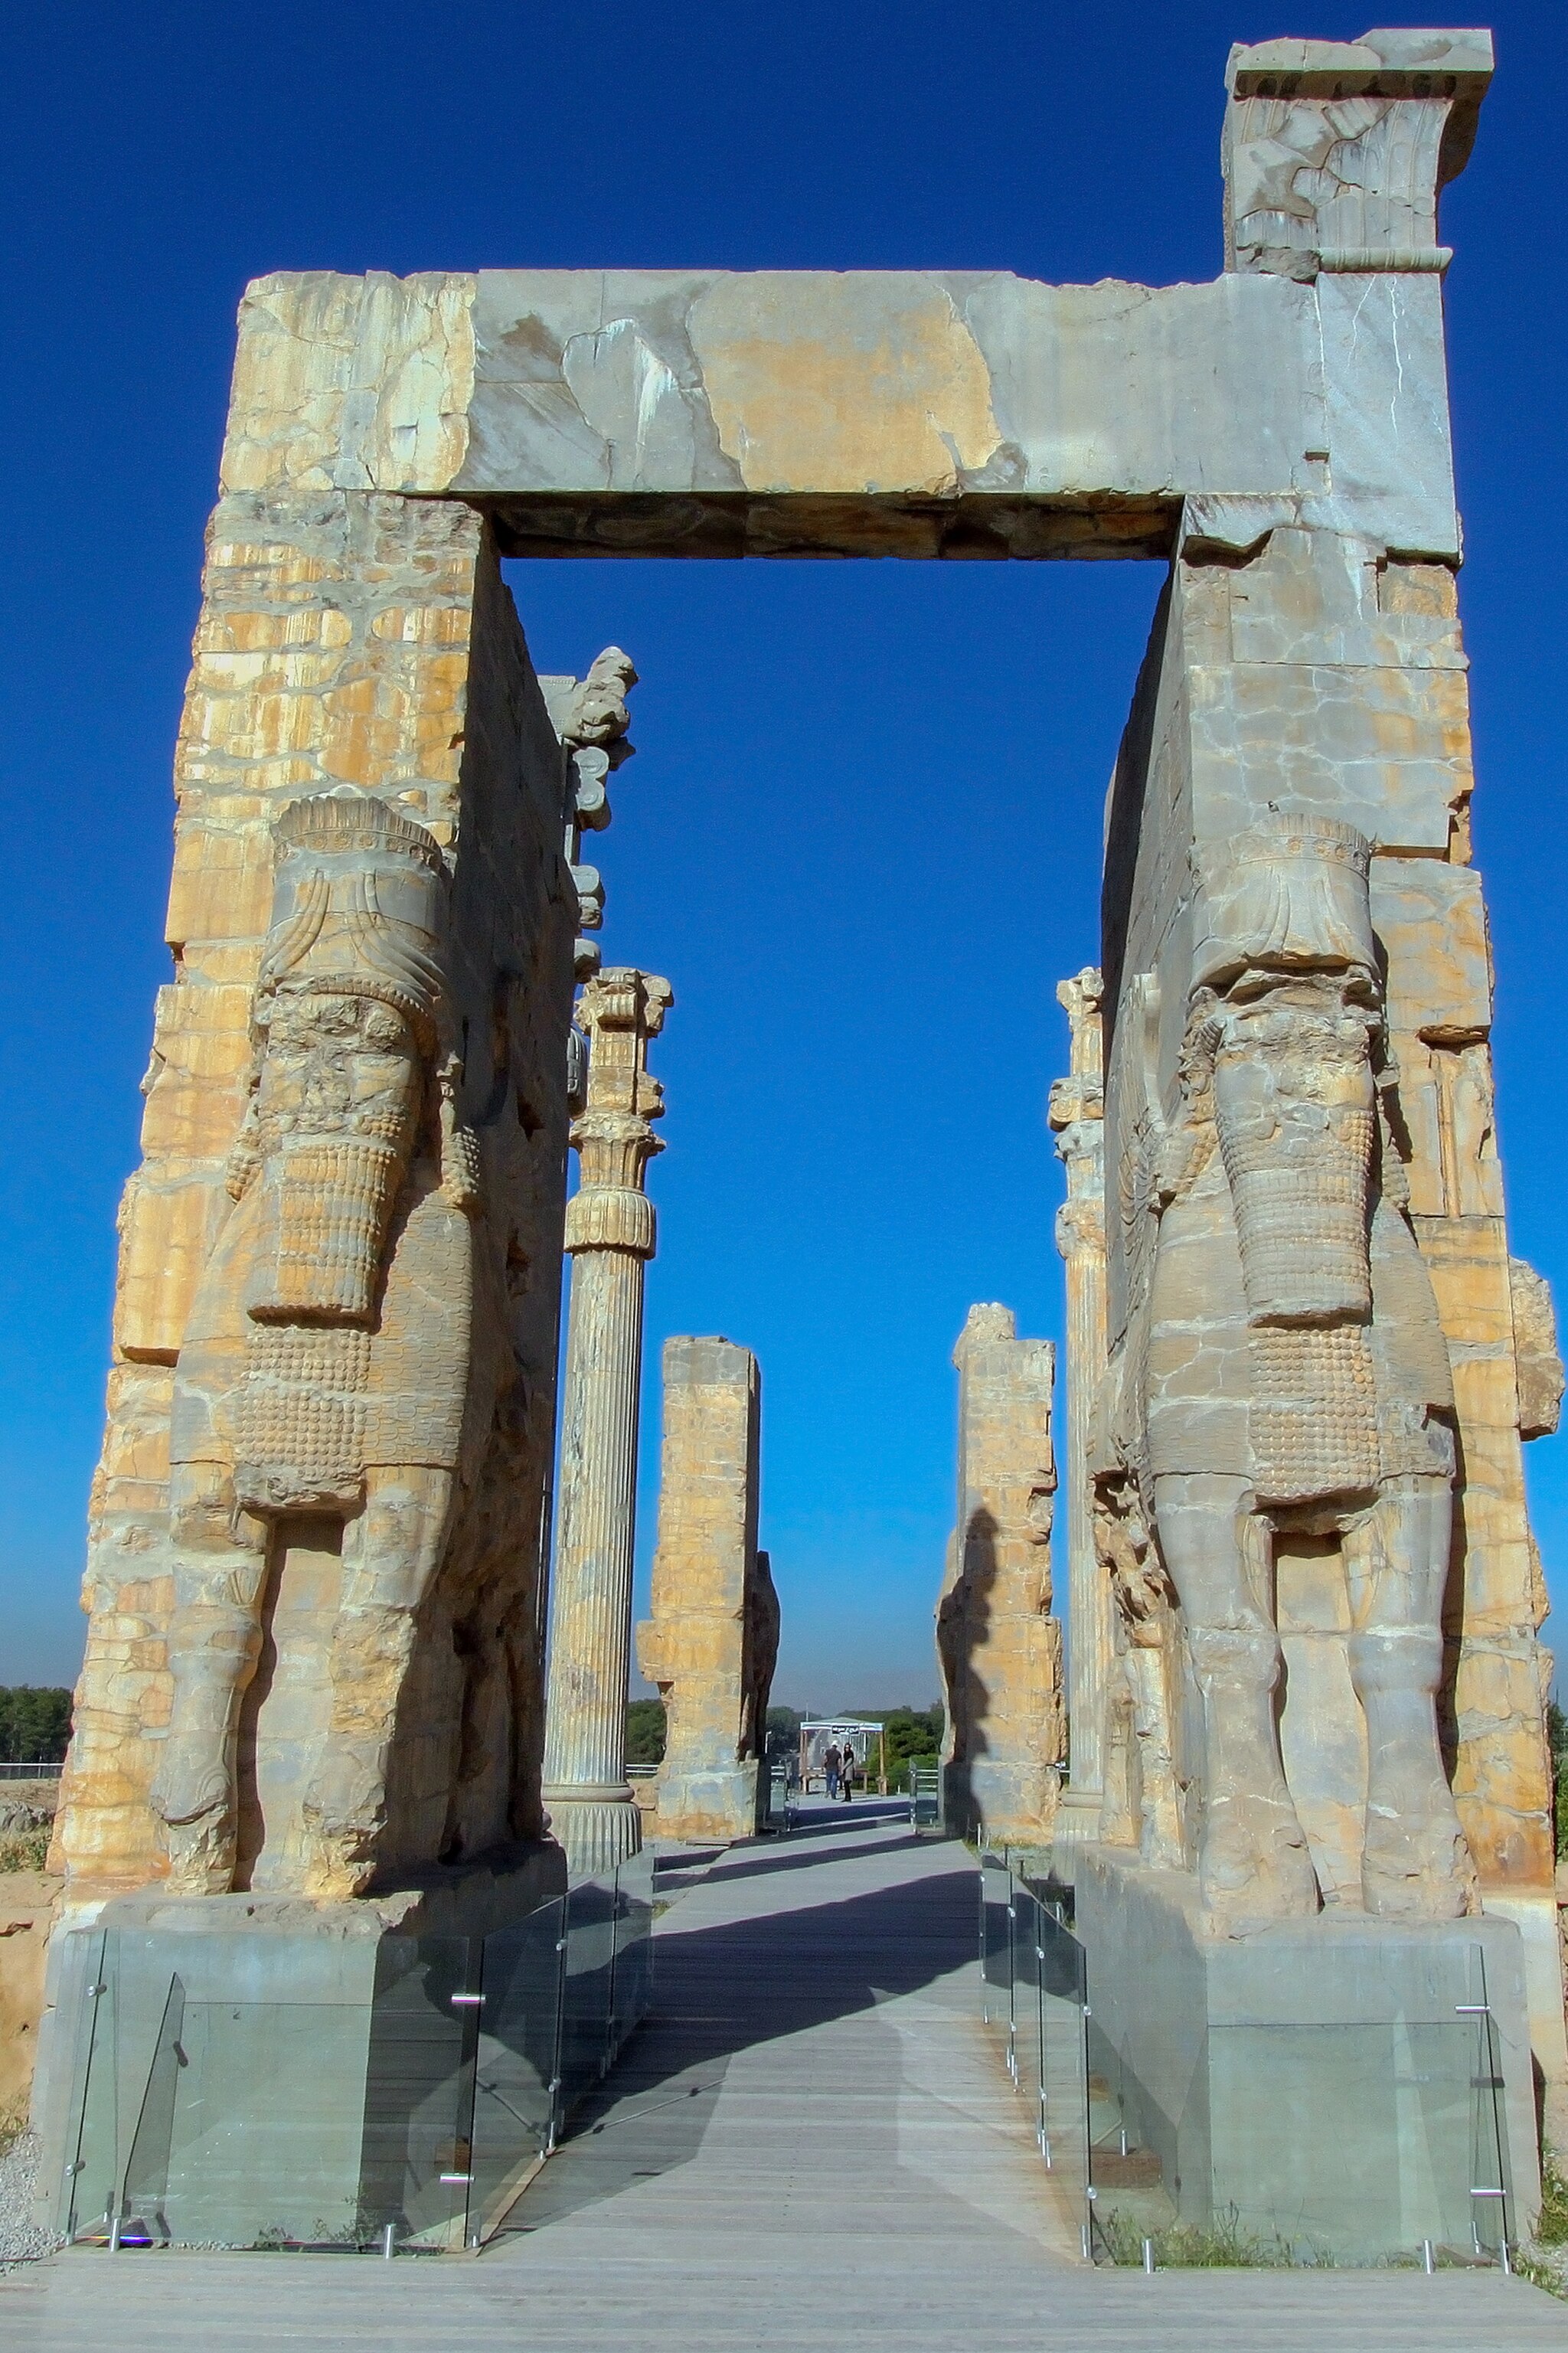
Title: عکس از دروازه ملل تخت جمشید
Description: Persepolis Parseh also known as Takht-e-Jamshid was the ceremonial capital of the Achaemenid Empire
Date: 2009-07-14 02:35:31
Categories: Gate of All Nations, Self-published work, Extracted images, 2009 in Persepolis, Photographs by Mostafa Meraji